Waldensians

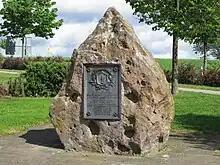
The Waldensian stone was erected north of Le Bourcet (now part of Althengstett) to commemorate the original settler families.

Several thousand Waldenses fled from Italy and France to Germany. Henri Arnaud (1641–1721), pastor and leader of the Piedmont Waldensians, rescued his co-religionists from their dispersion under the persecution of Victor Amadeus II the Duke of Savoy. Eberhard Louis, Duke of Württemberg invited the Waldensians to his territory. When the Waldensians were exiled a second time, Arnaud accompanied them in their exile to Schönenberg, and continued to act as their pastor until his death.